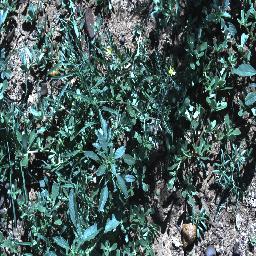
Label: negative